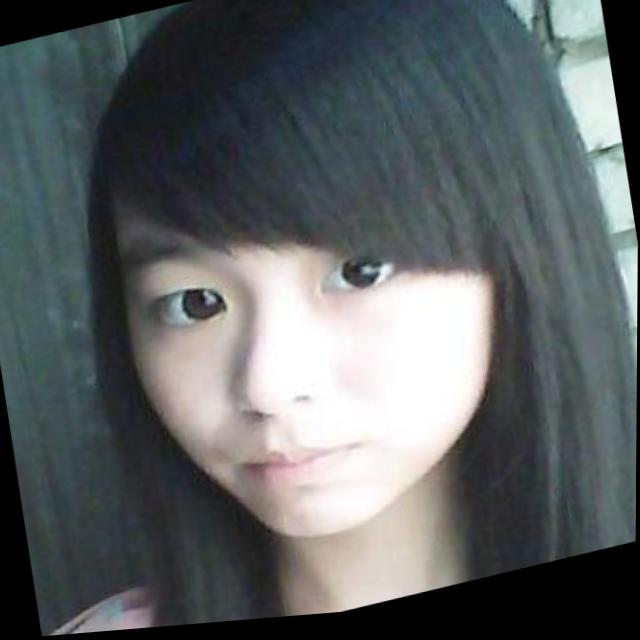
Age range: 13-20